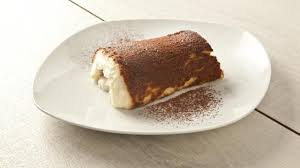
Label: kazandibi